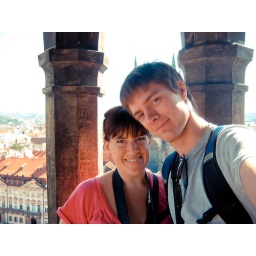
Sara and me in the clock tower